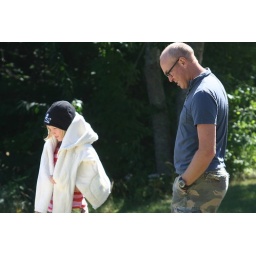
In a tree house in Maine----- 3025